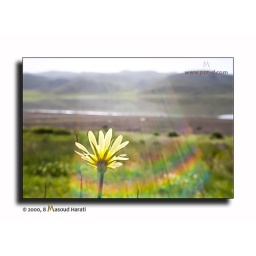
This flower is in the process of receiving messges from above the clouds about how to be a better flower.